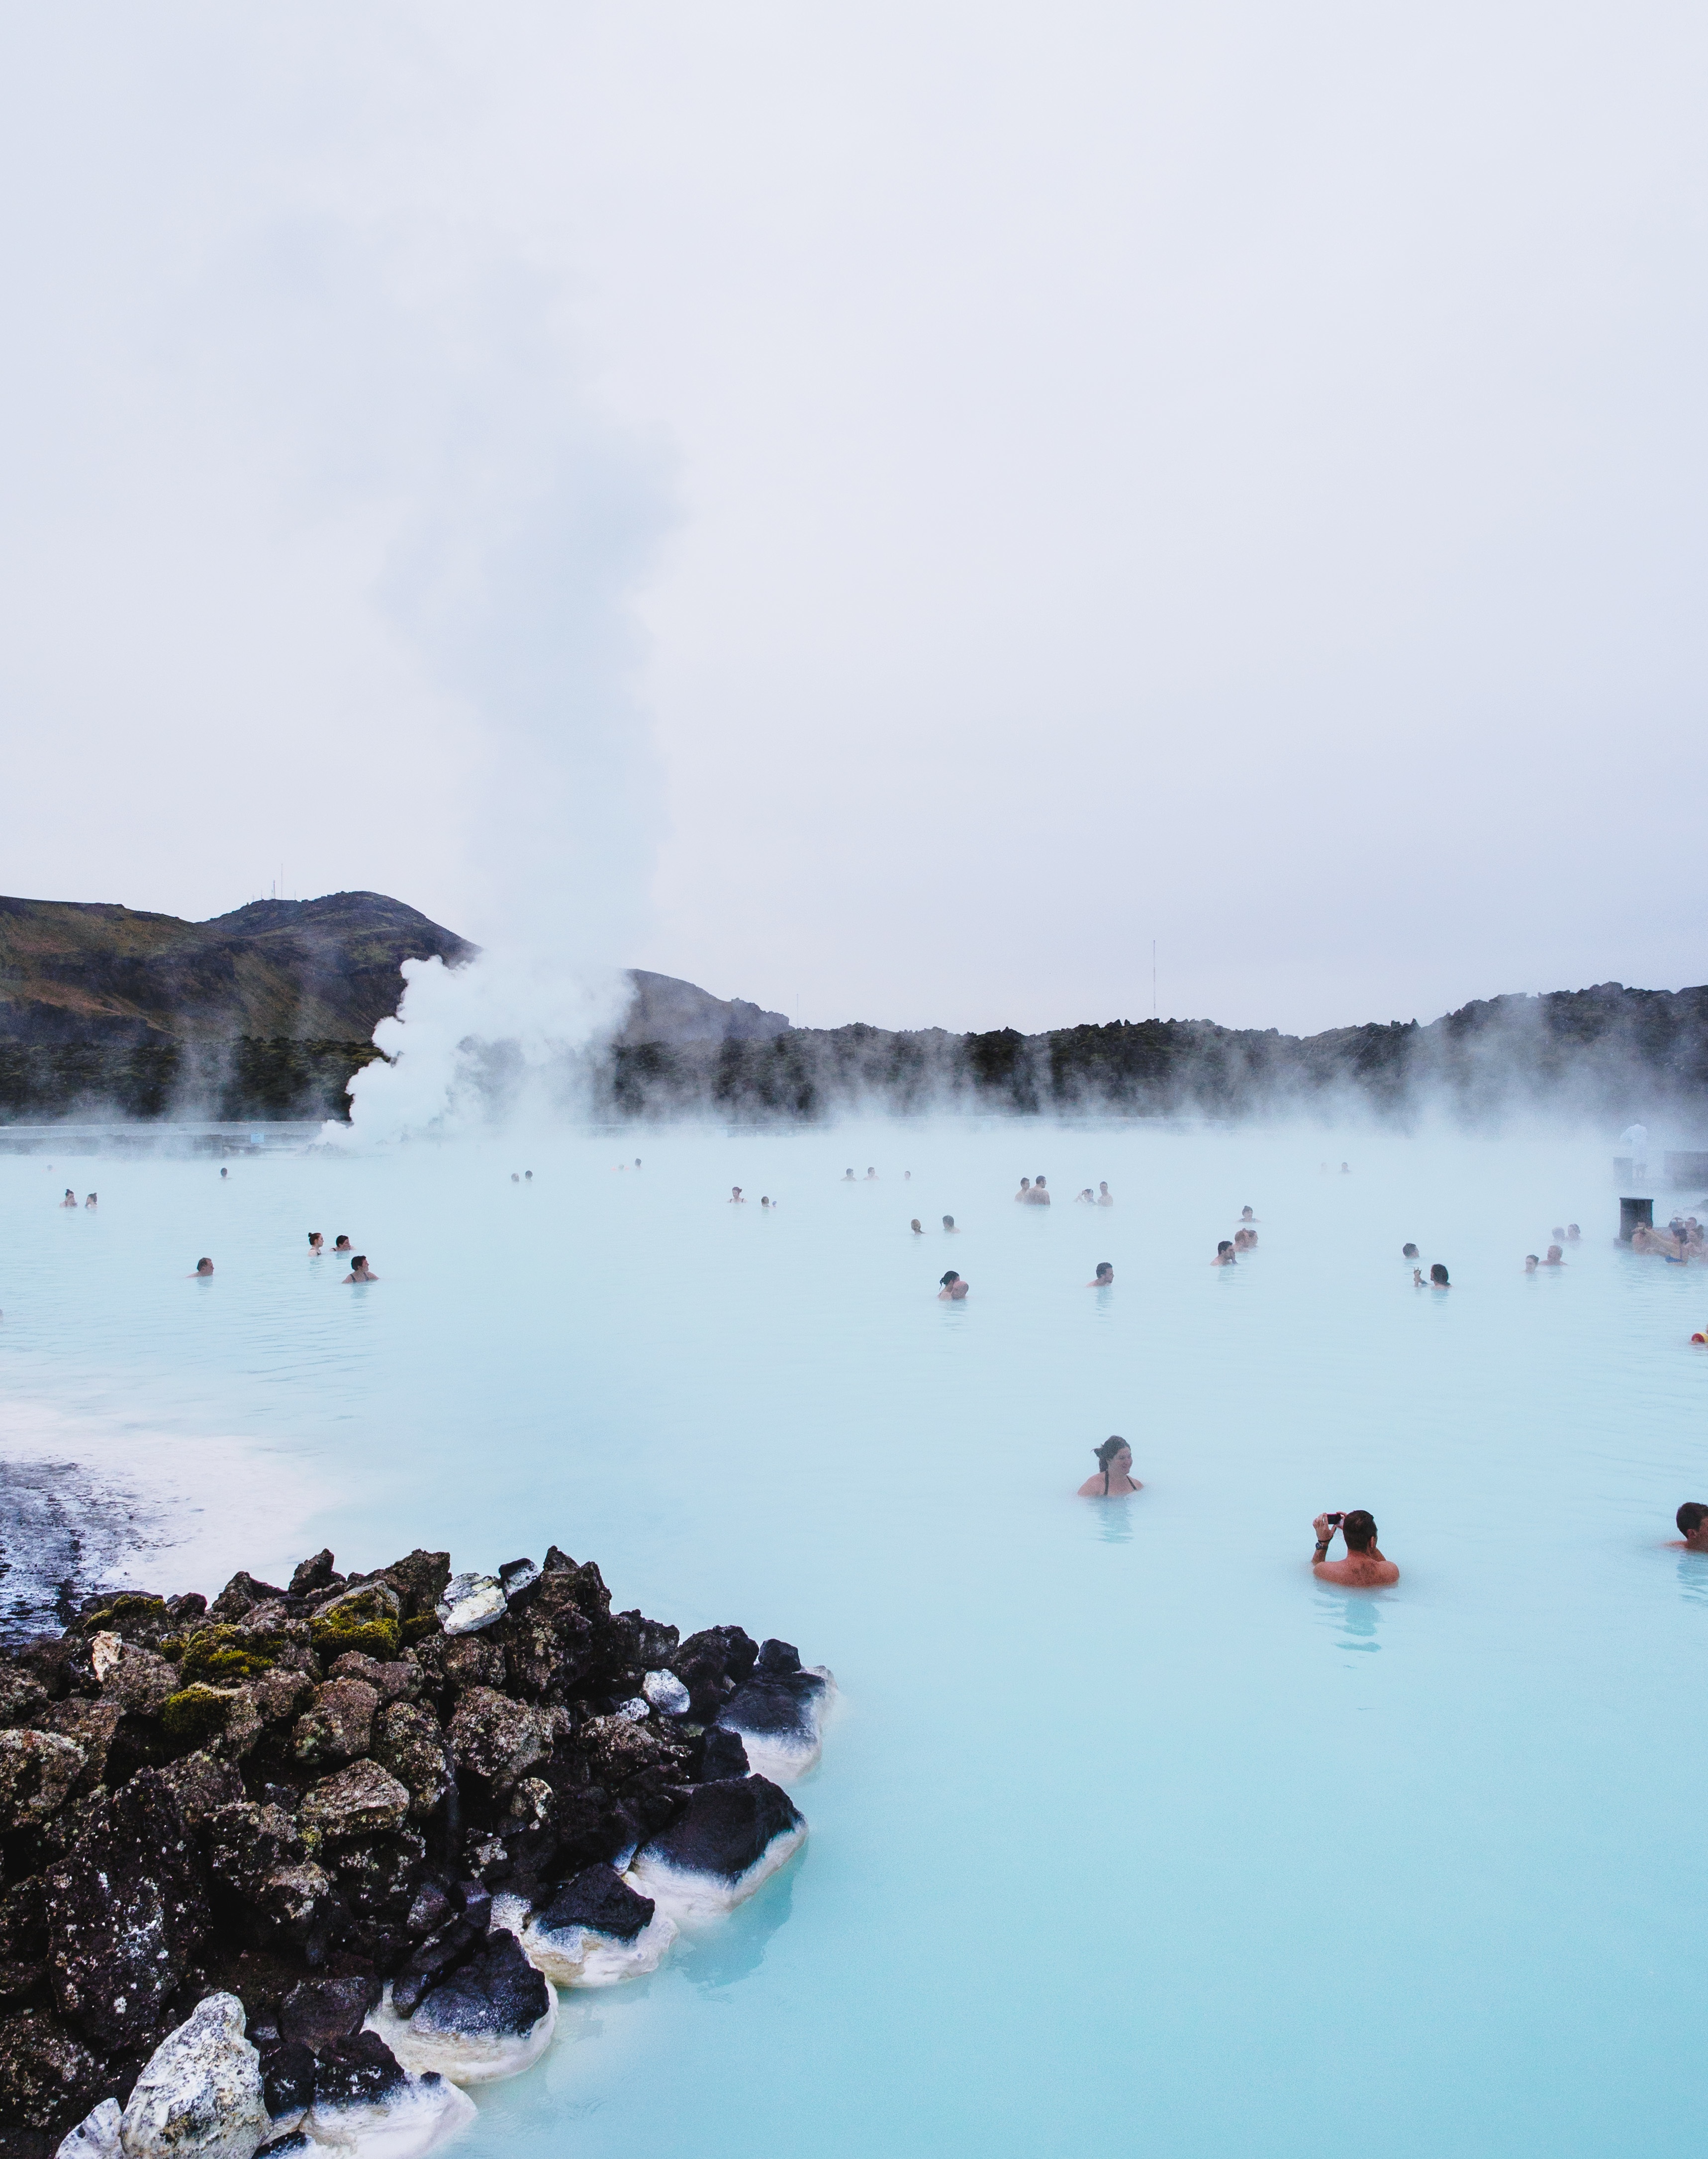
beach, sea, coast, water, ocean, person, mountain, snow, winter, steam, shore, wave, lake, ice, weather, bay, season, swimming, body of water, hot spring, atmospheric phenomenon